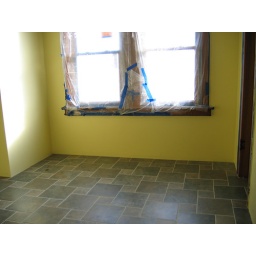
The beautiful job our tilers did in the bathroom... Looking at the window over where the clawfoot tub will be located...